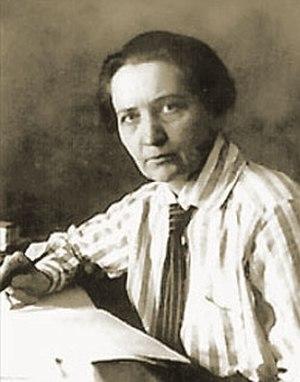
Le Jenotdel, ou Genotdel, était le département placé auprès du comité central et des comités locaux du Parti communiste russe / Parti communiste pansoviétique, chargé de l'action du parti auprès des femmes dans les années 1920. Son nom est l'abréviation de Отдел по Работе Среди Женщин, Женский отдел, et il a également porté celui de Отдел работниц и крестьянок.
Ievguenia Bogdanovna Bosch, est née Meisch en 1879 en Ukraine et est morte en 1925 à Moscou, est une révolutionnaire de l'Empire russe, ukrainienne d'origine allemande, dirigeante de l'éphémère république soviétique populaire d'Ukraine et cadre du Parti communiste bolchevique pendant la guerre civile russe.